Radwan coat of arms

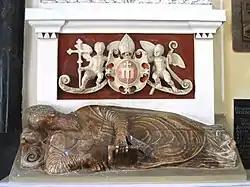
Tomb effigy of Polish primate Jakub Uchański in Łowicz cathedral 1580

The most ancient seal dates from 1443 and the first record from 1409. This coat of arms was widespread mainly in the regions of Kraków, Płock, Sandomierz, Sieradz, and also in Podlasie, Rawa, Ruthenia, and Lithuania. It exists in eight variants.